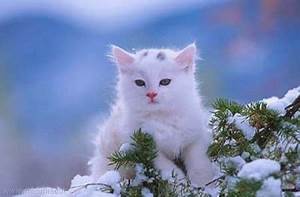
Label: cat